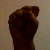
The image shows a hand gesture representing the letter 'S' in Indian Sign Language.